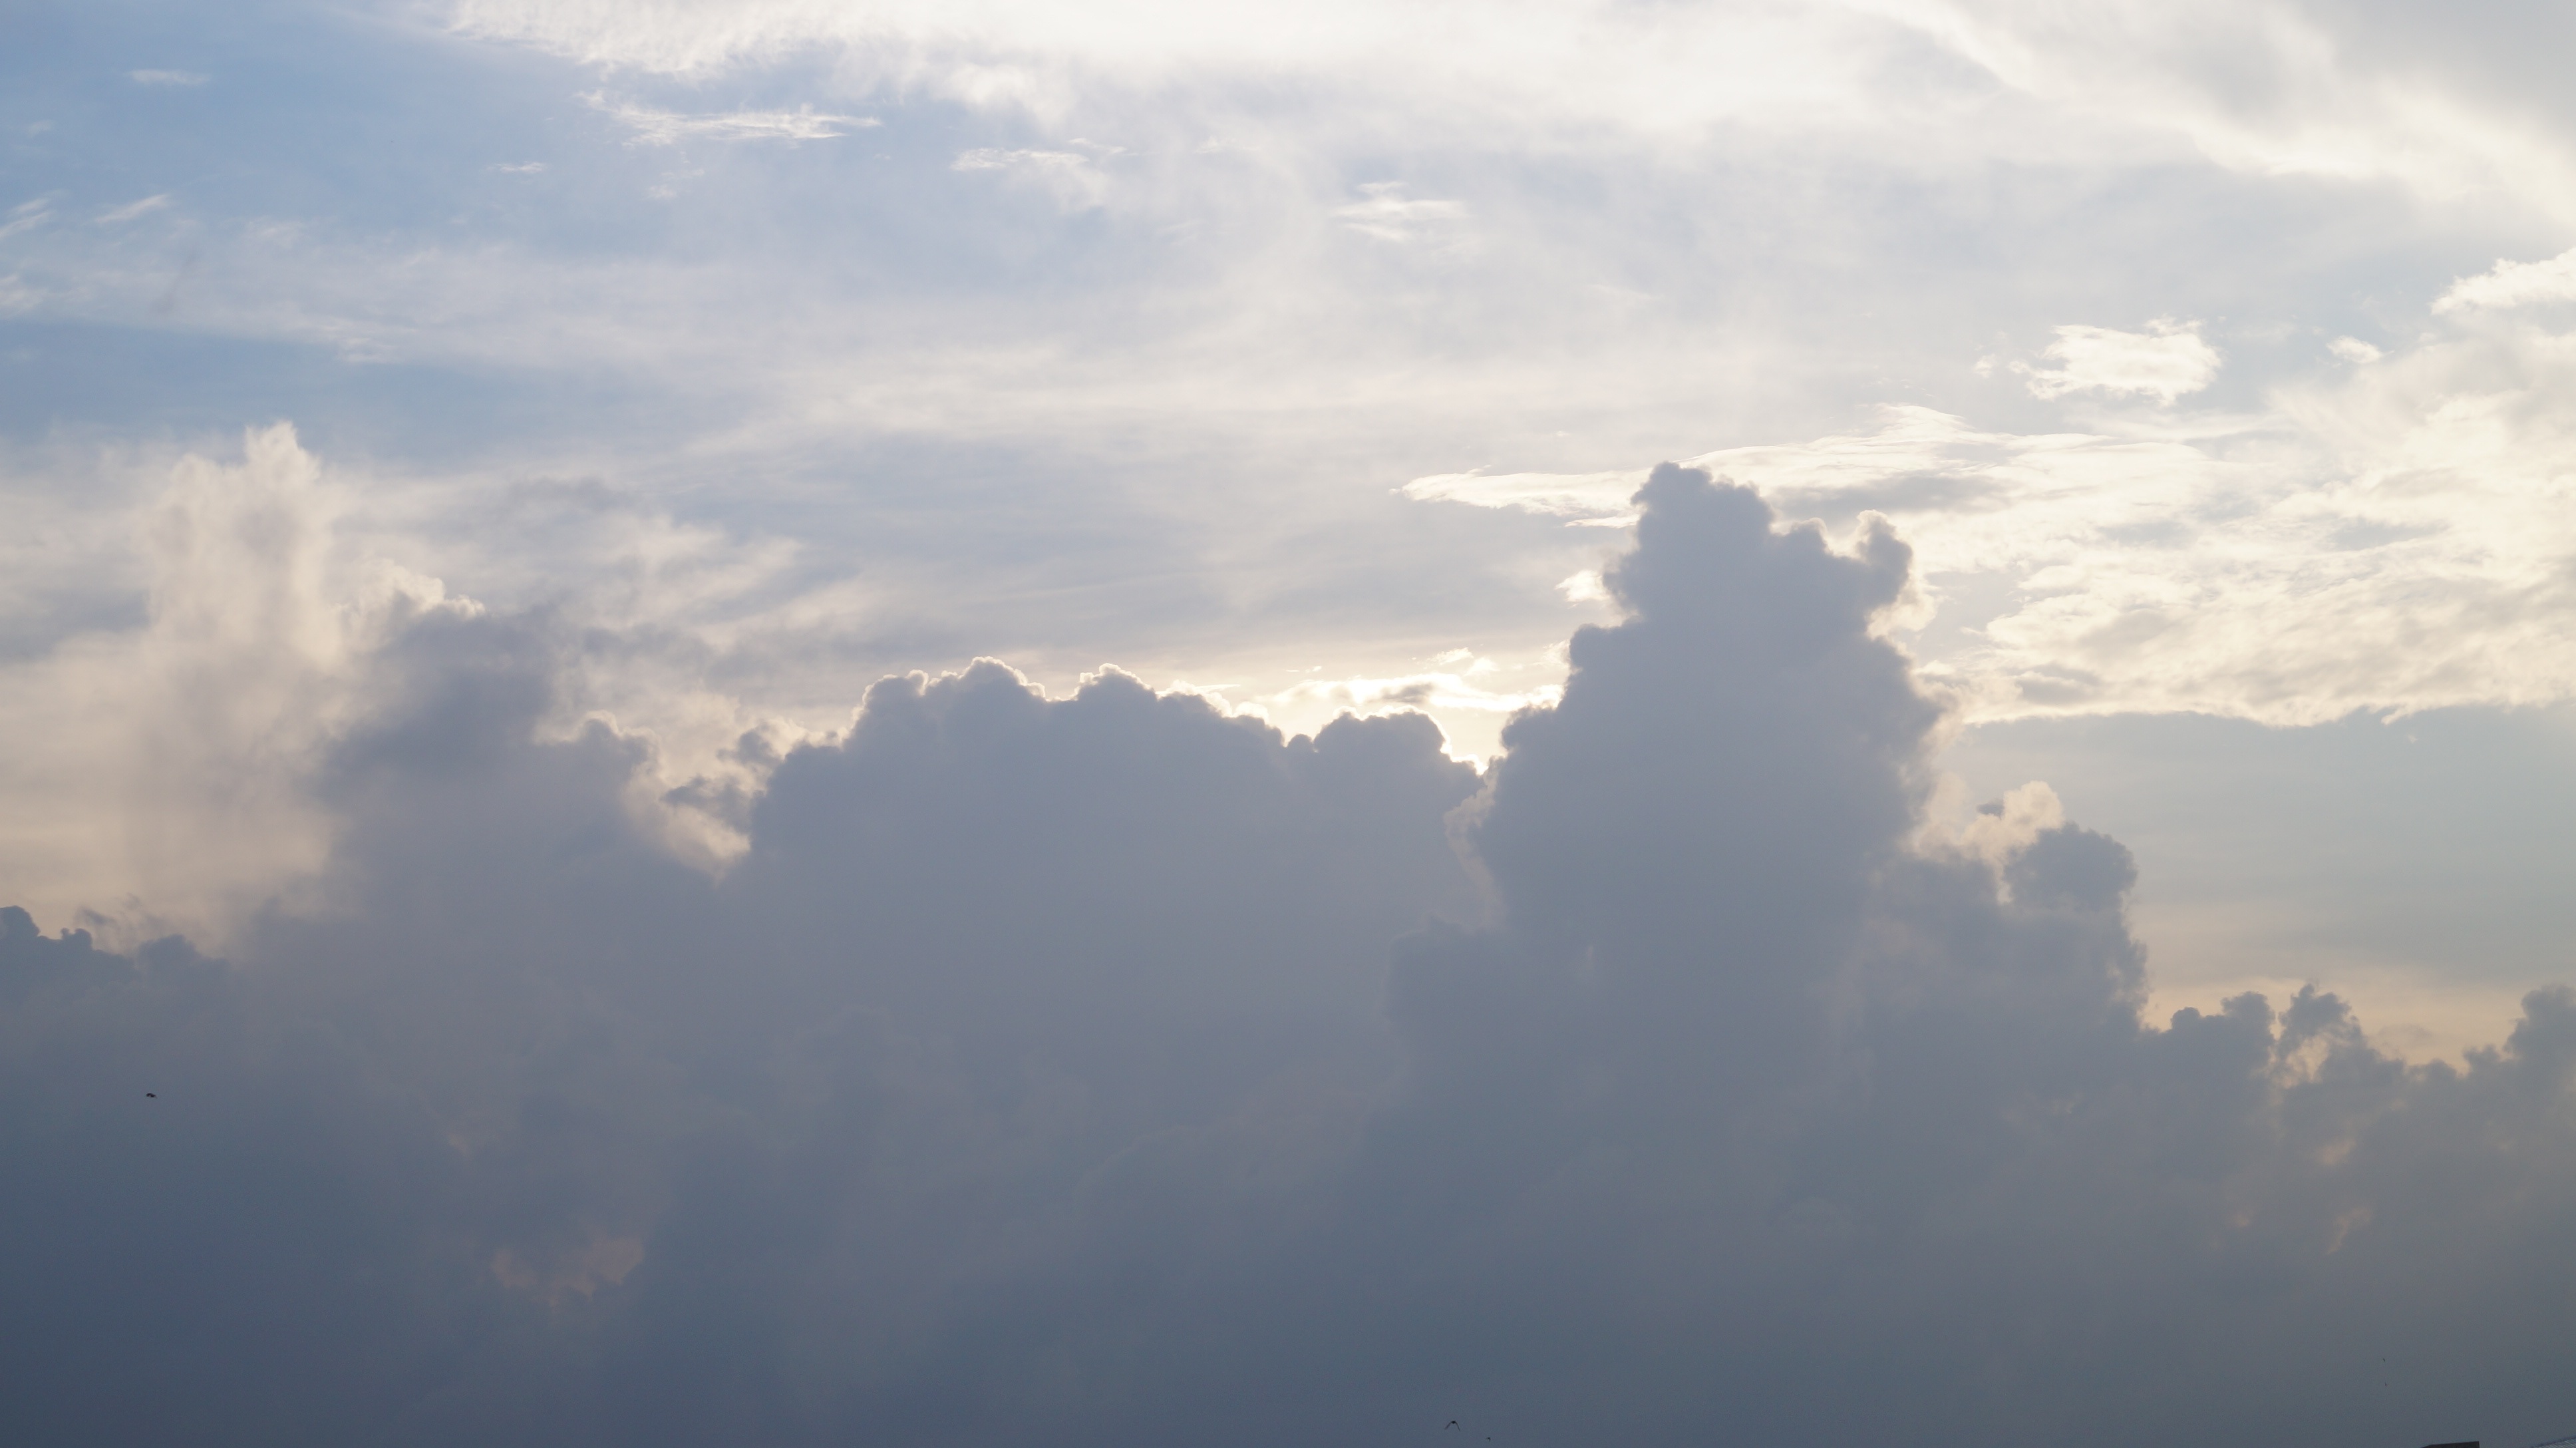
nature, horizon, mountain, cloud, sky, sun, sunrise, mist, sunlight, morning, dawn, atmosphere, dusk, weather, haze, cumulus, blue, clouds, meteorological phenomenon, atmospheric phenomenon, atmosphere of earth